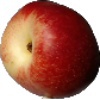
Label: Nectarine 1